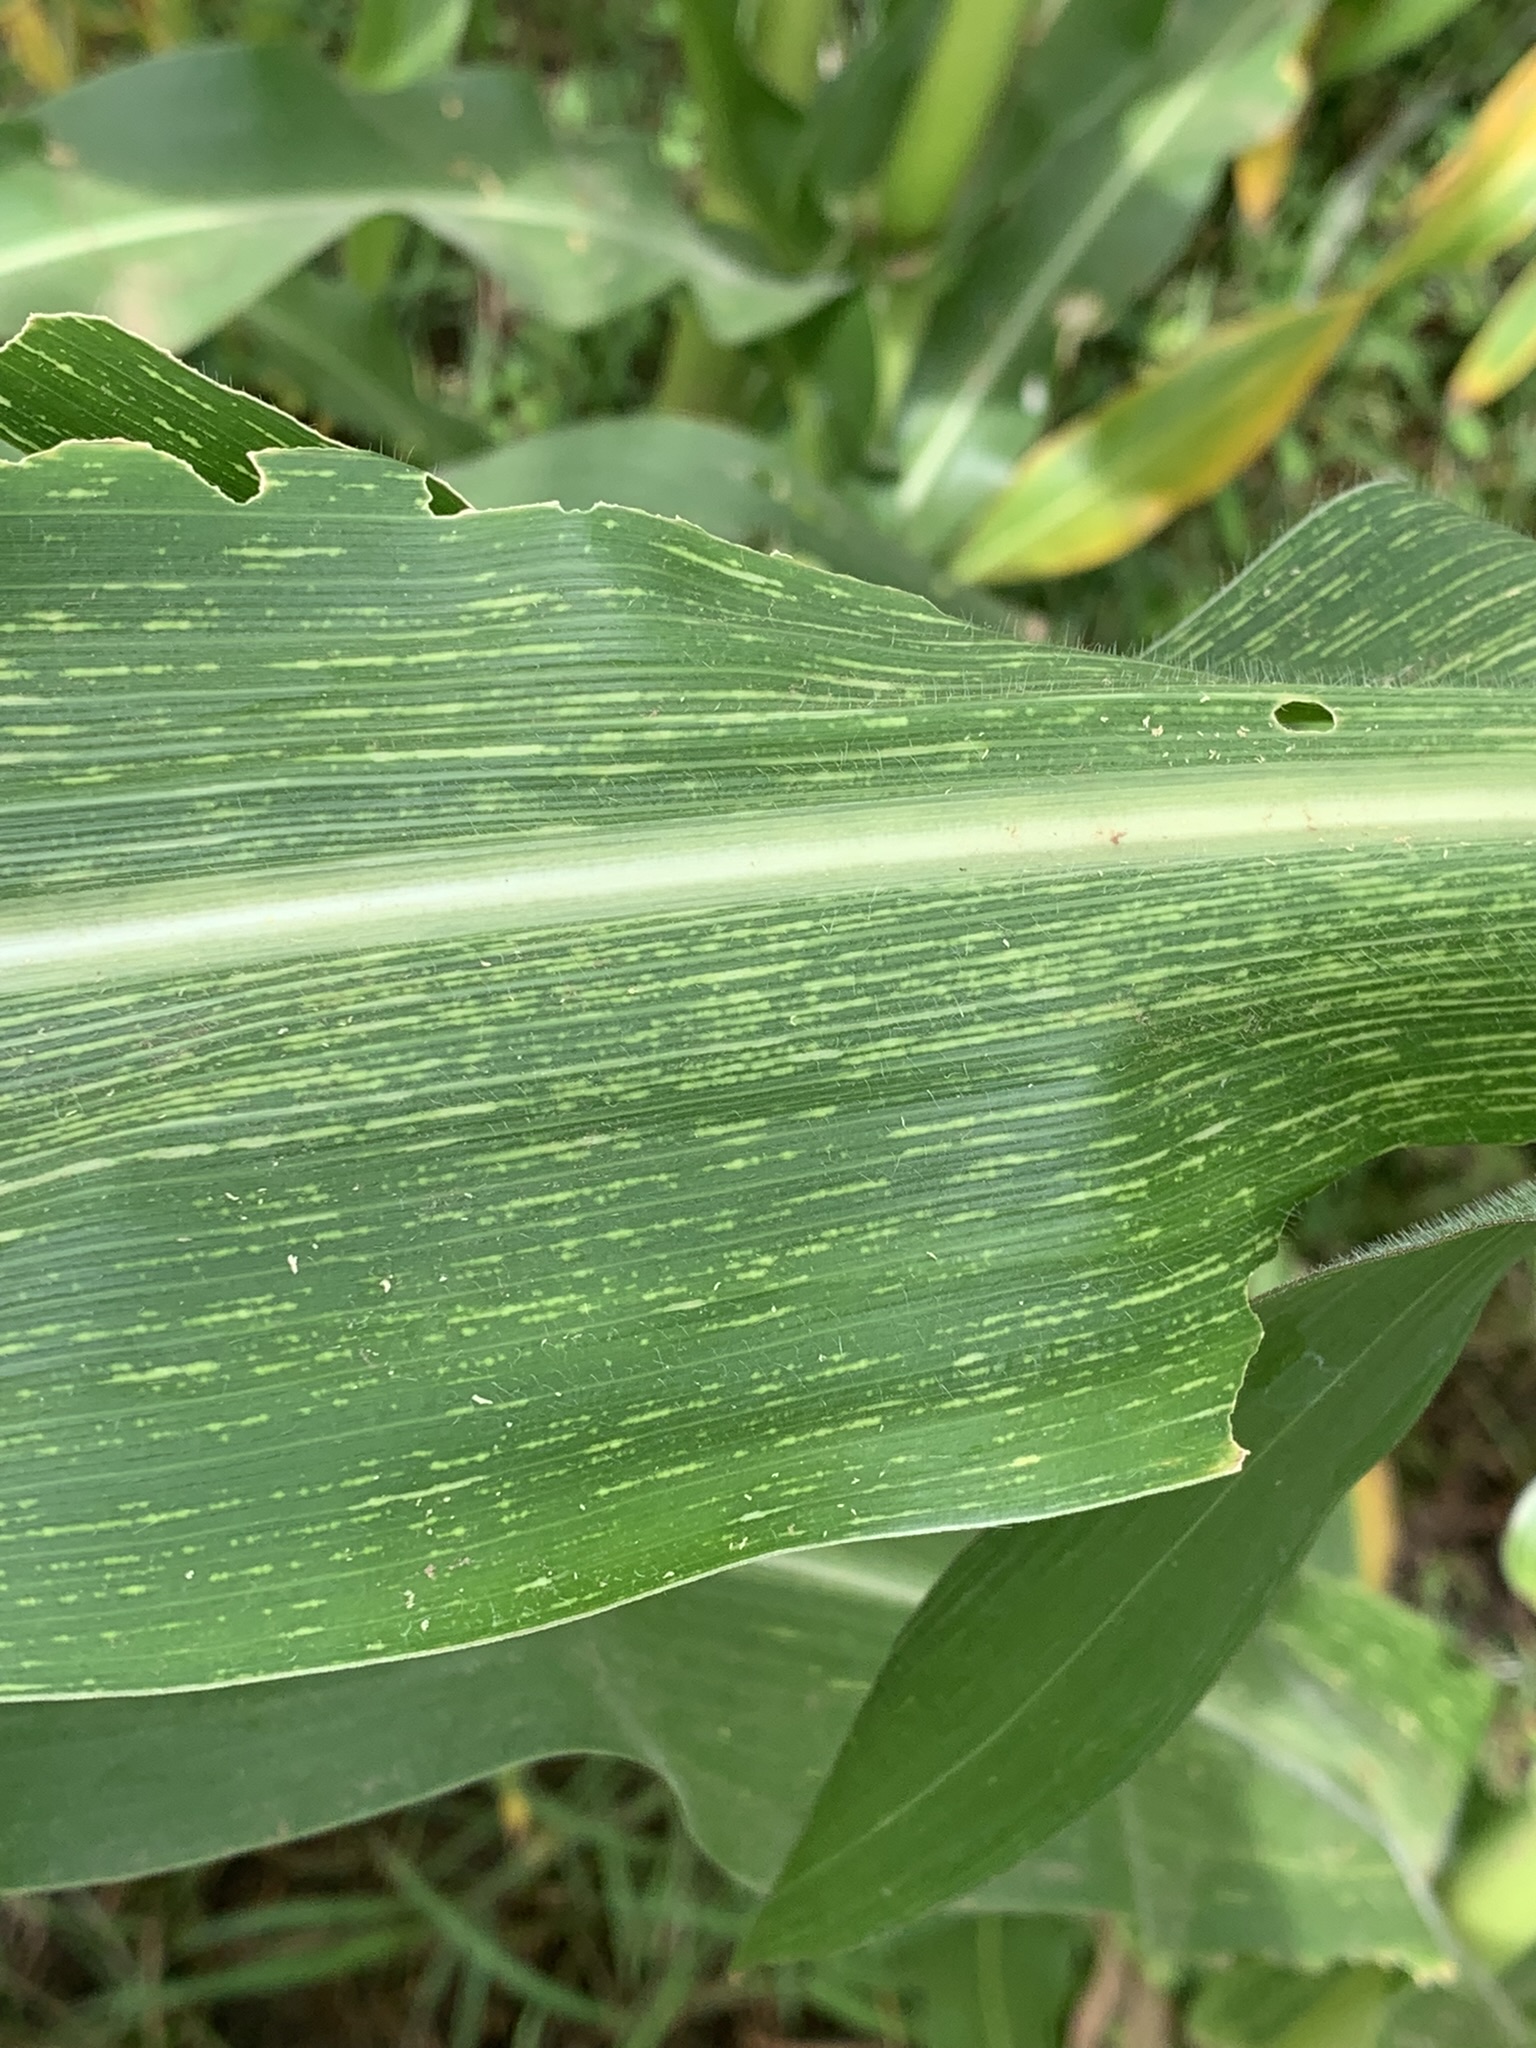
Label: MSV